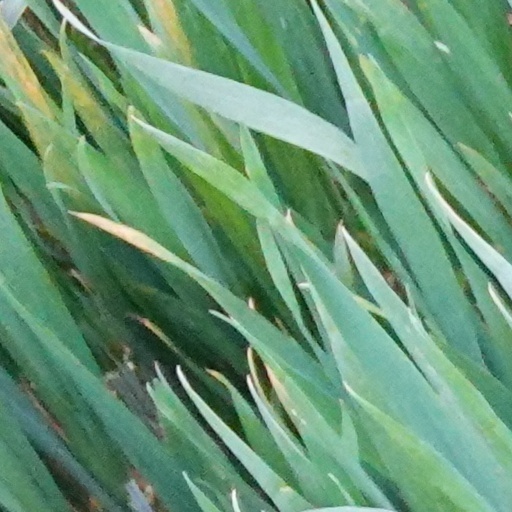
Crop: wheat